List of Abell clusters

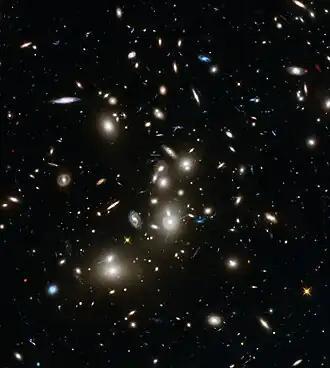
Abell 2744 galaxy cluster – Hubble Frontier Fields view (7 January 2014).

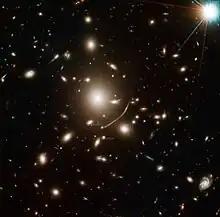
Abell 383, the giant cluster of elliptical galaxies in the centre of this image, contains so great a mass of dark matter that its gravity bends the light from a background object into an arc, a phenomenon known as strong gravitational lensing.

The Abell catalogue is a catalogue of approximately 4,000 galaxy clusters with at least 30 members, almost complete to a redshift of "z" = 0.2. It was originally compiled by the American astronomer George O. Abell in 1958 using plates from POSS, and extended to the southern hemisphere by Abell, Corwin and Olowin in 1987. The name "Abell" is also commonly used as a designation for objects he compiled in a catalogue of 86 planetary nebulae in 1966. The proper designation for the galaxy clusters is ACO, as in "ACO 13", while the planetary-nebula designation is the single letter A, as in "A 39".